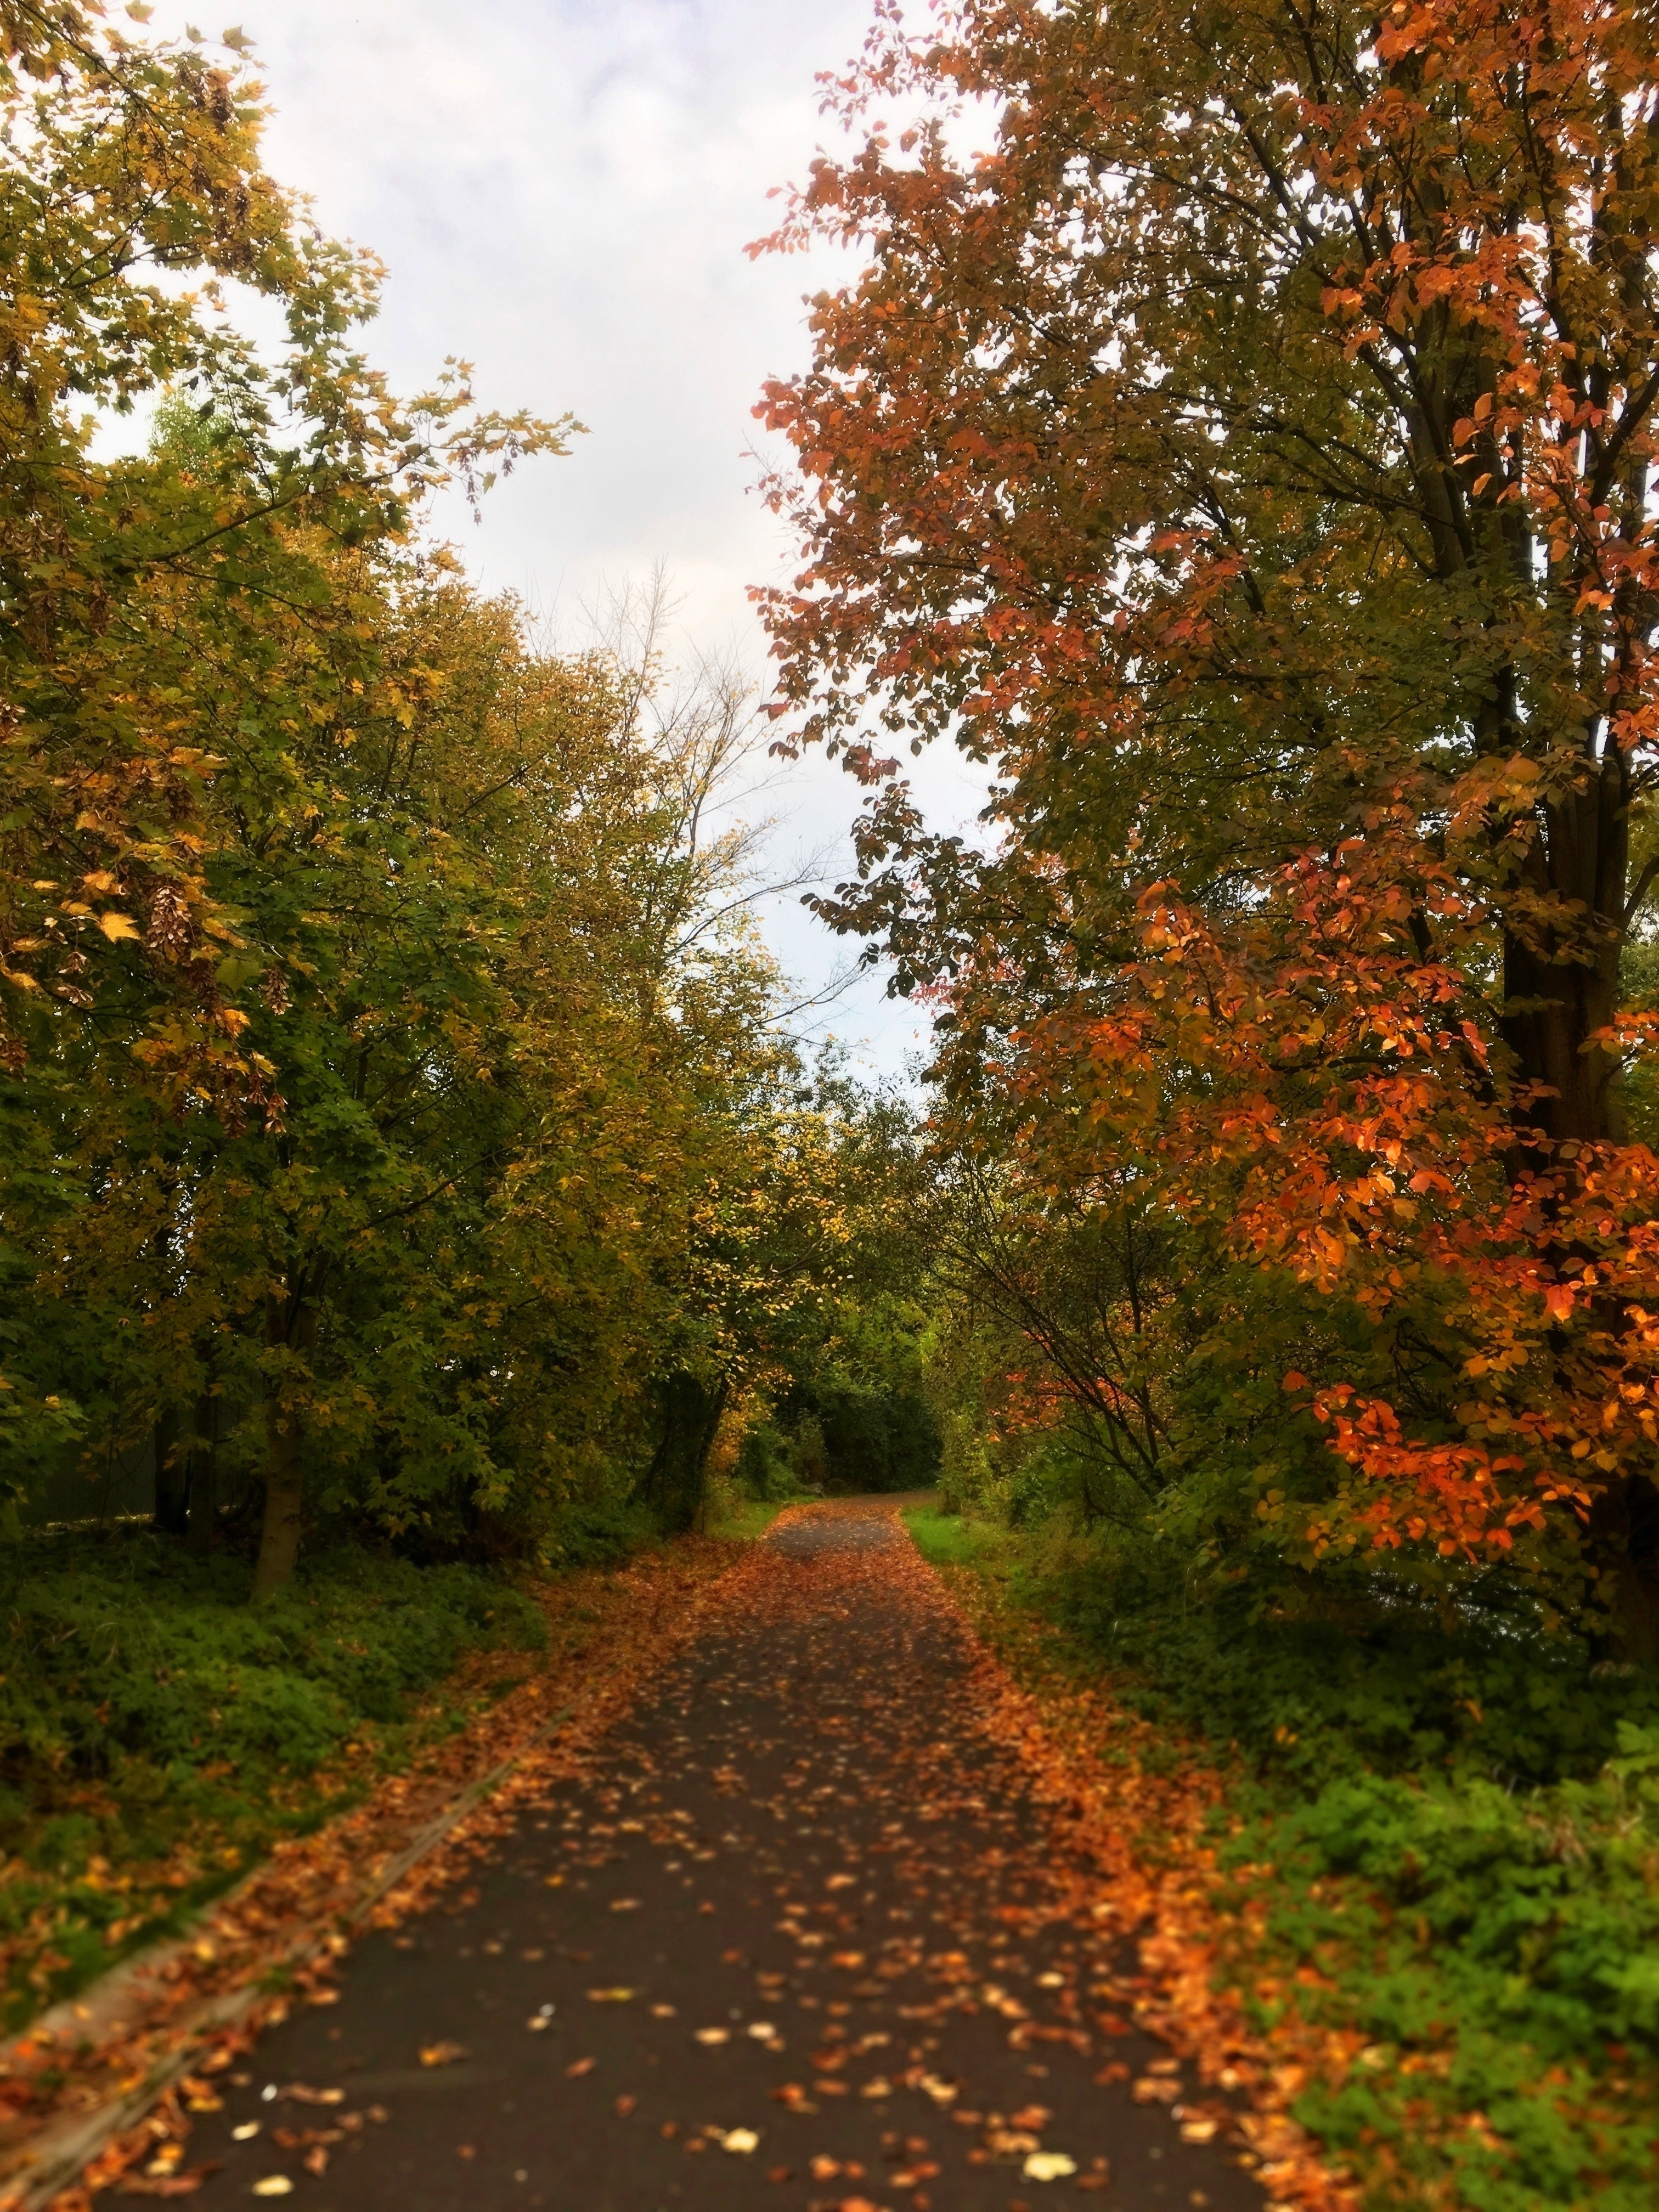
tree, nature, forest, plant, trail, sunlight, morning, leaf, autumn, season, deciduous, woodland, woody plant